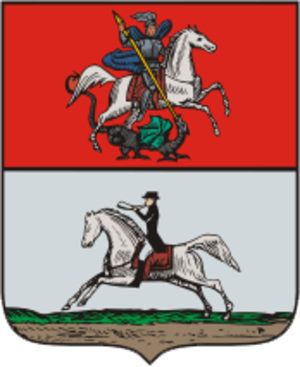
Klin / Historie
Klin er en by på 79.075 indbyggere beliggende ved floden Sestra i Moskva oblast ca. 85 km nordvest for Moskva. Hovedvejen M10, der forbinder Moskva og Sankt Petersborg og jernbanestrækning Moskva-Sankt Petersborg, går gennem byen. Under den kolde krig var Klin hjemsted for luftbasen Klin luftbase.